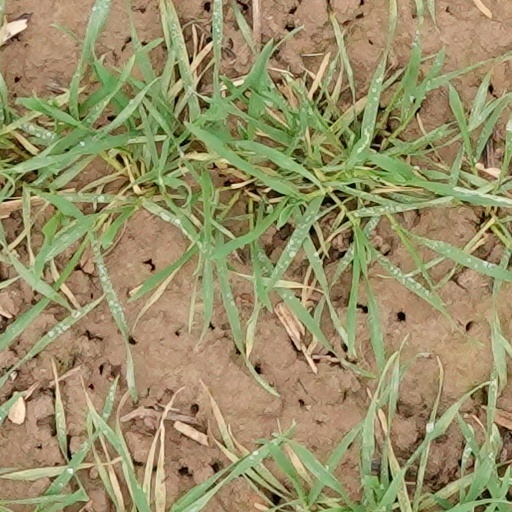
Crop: wheat